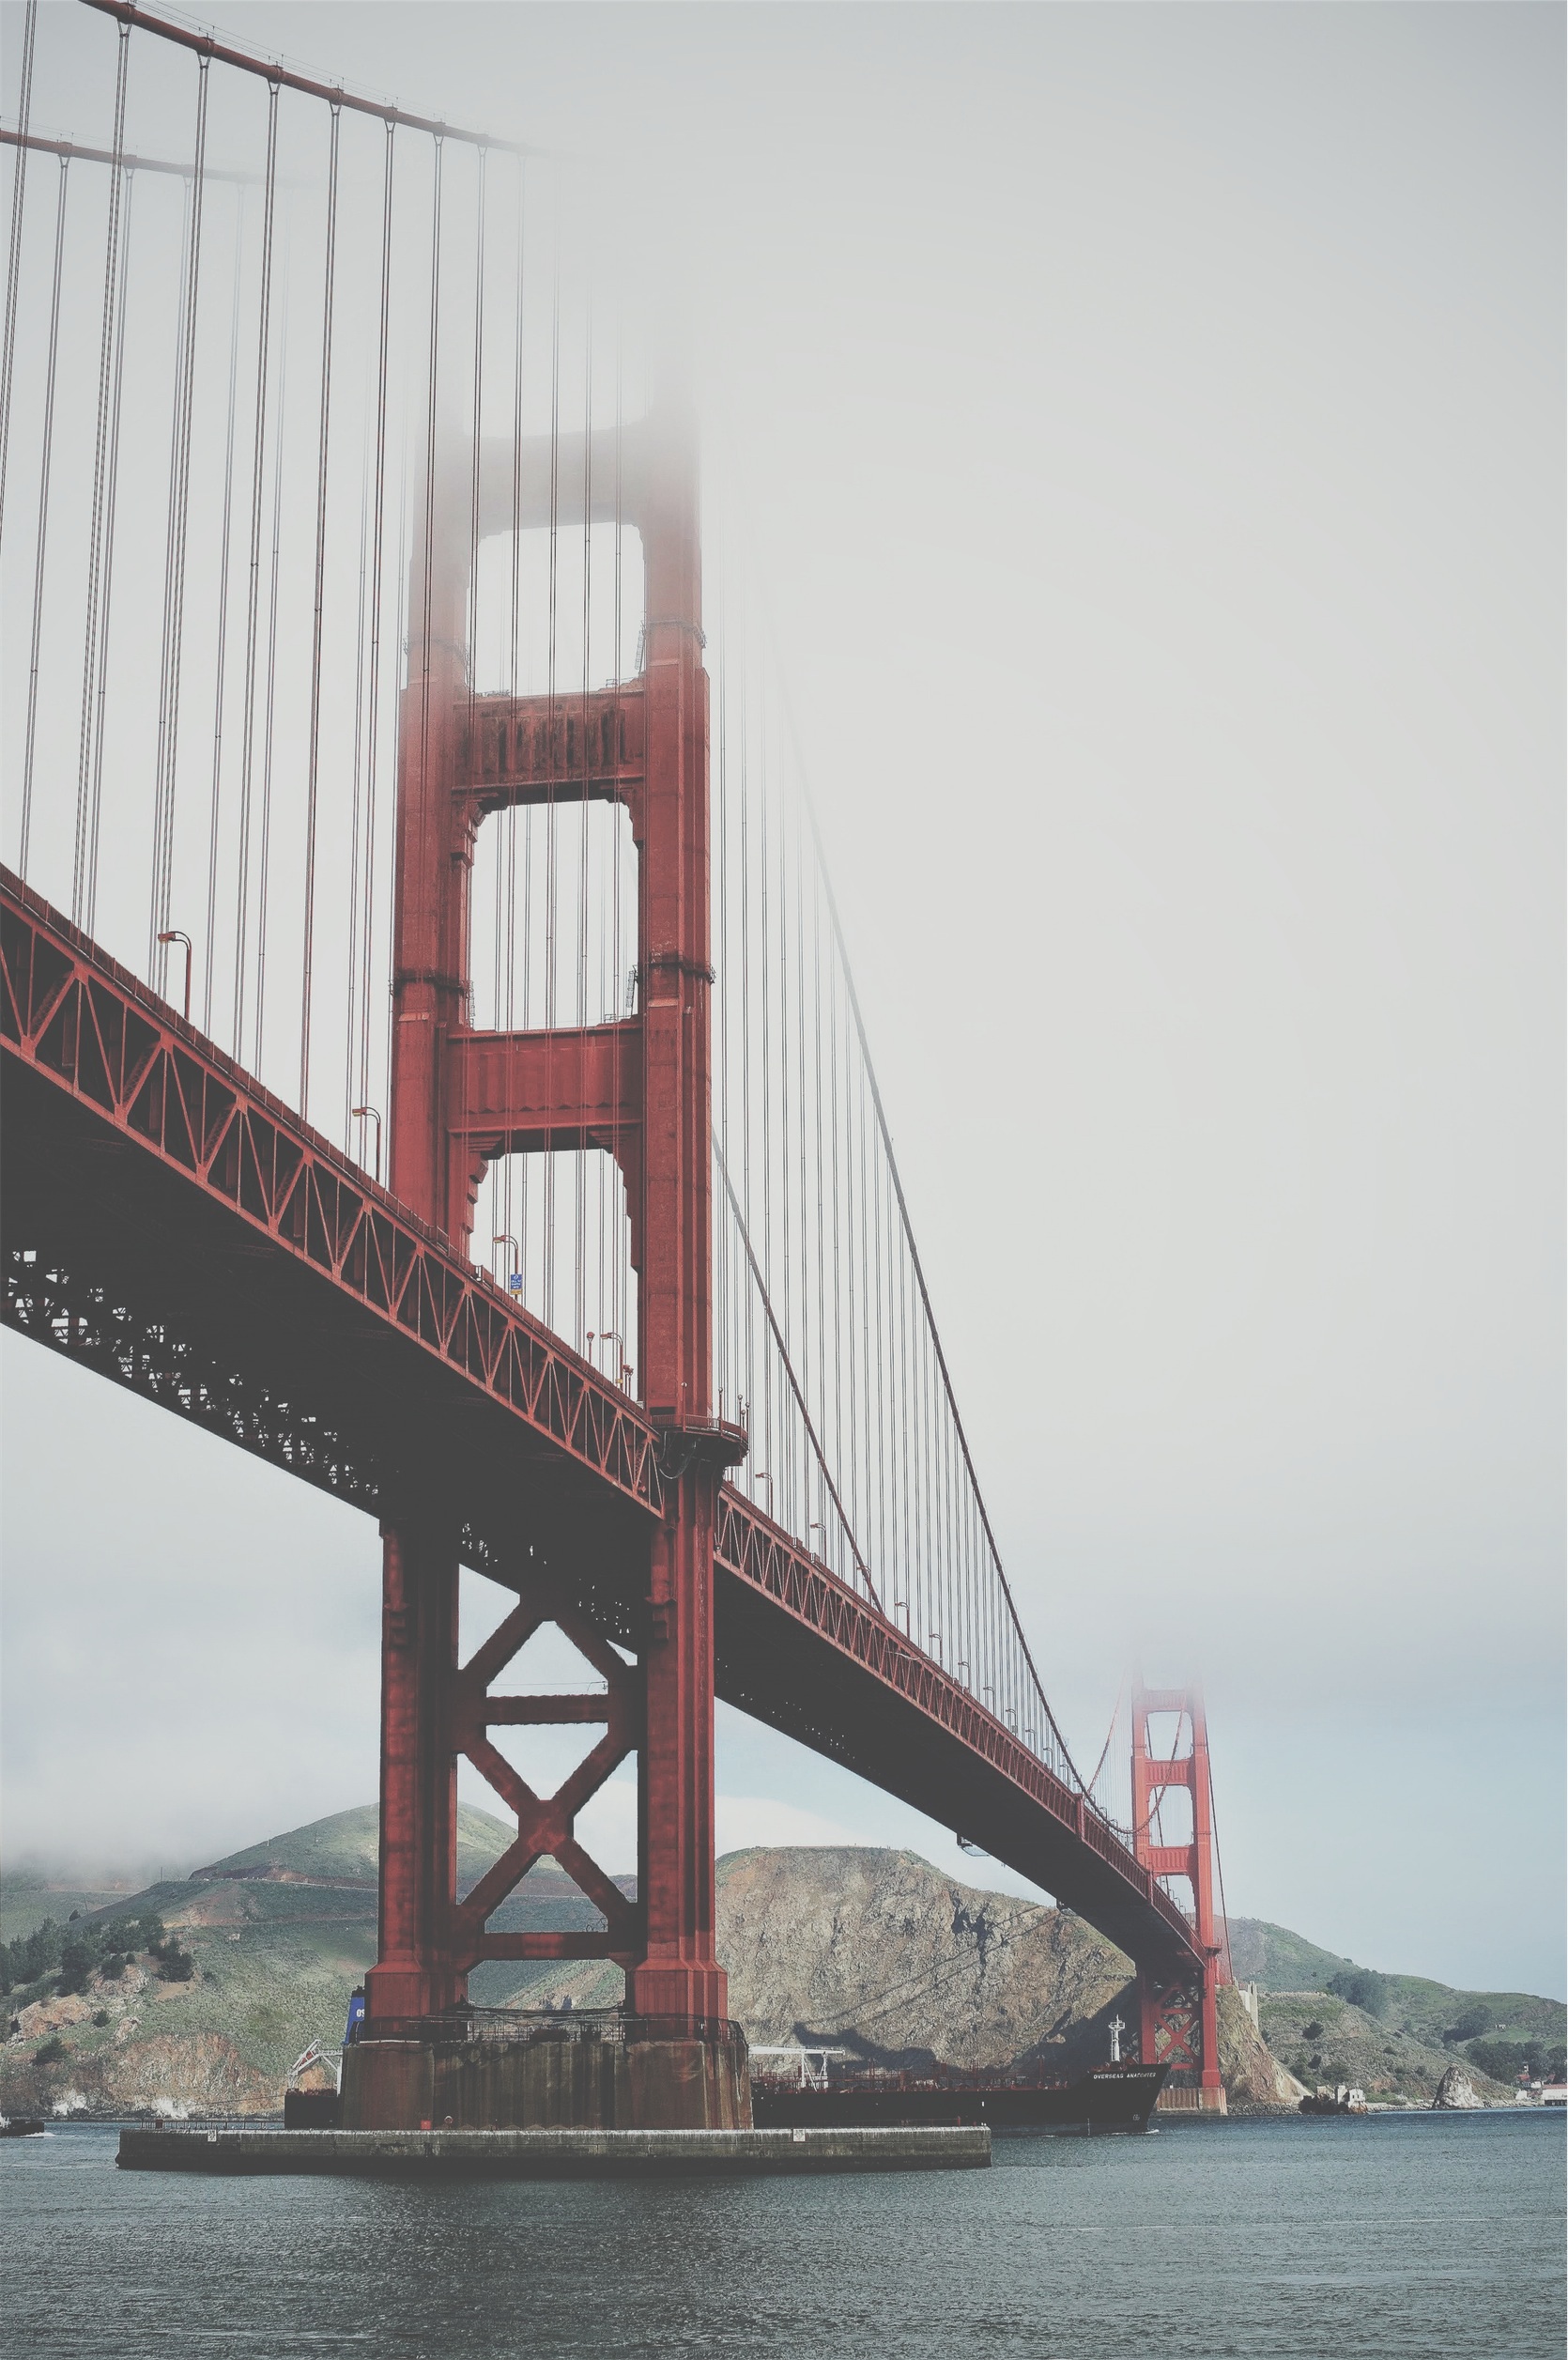
sea, coast, water, architecture, sky, fog, mist, bridge, city, monument, travel, golden gate bridge, san francisco, golden, vehicle, america, lagoon, bay, landmark, suspension, gate, hills, famous, cable stayed bridge